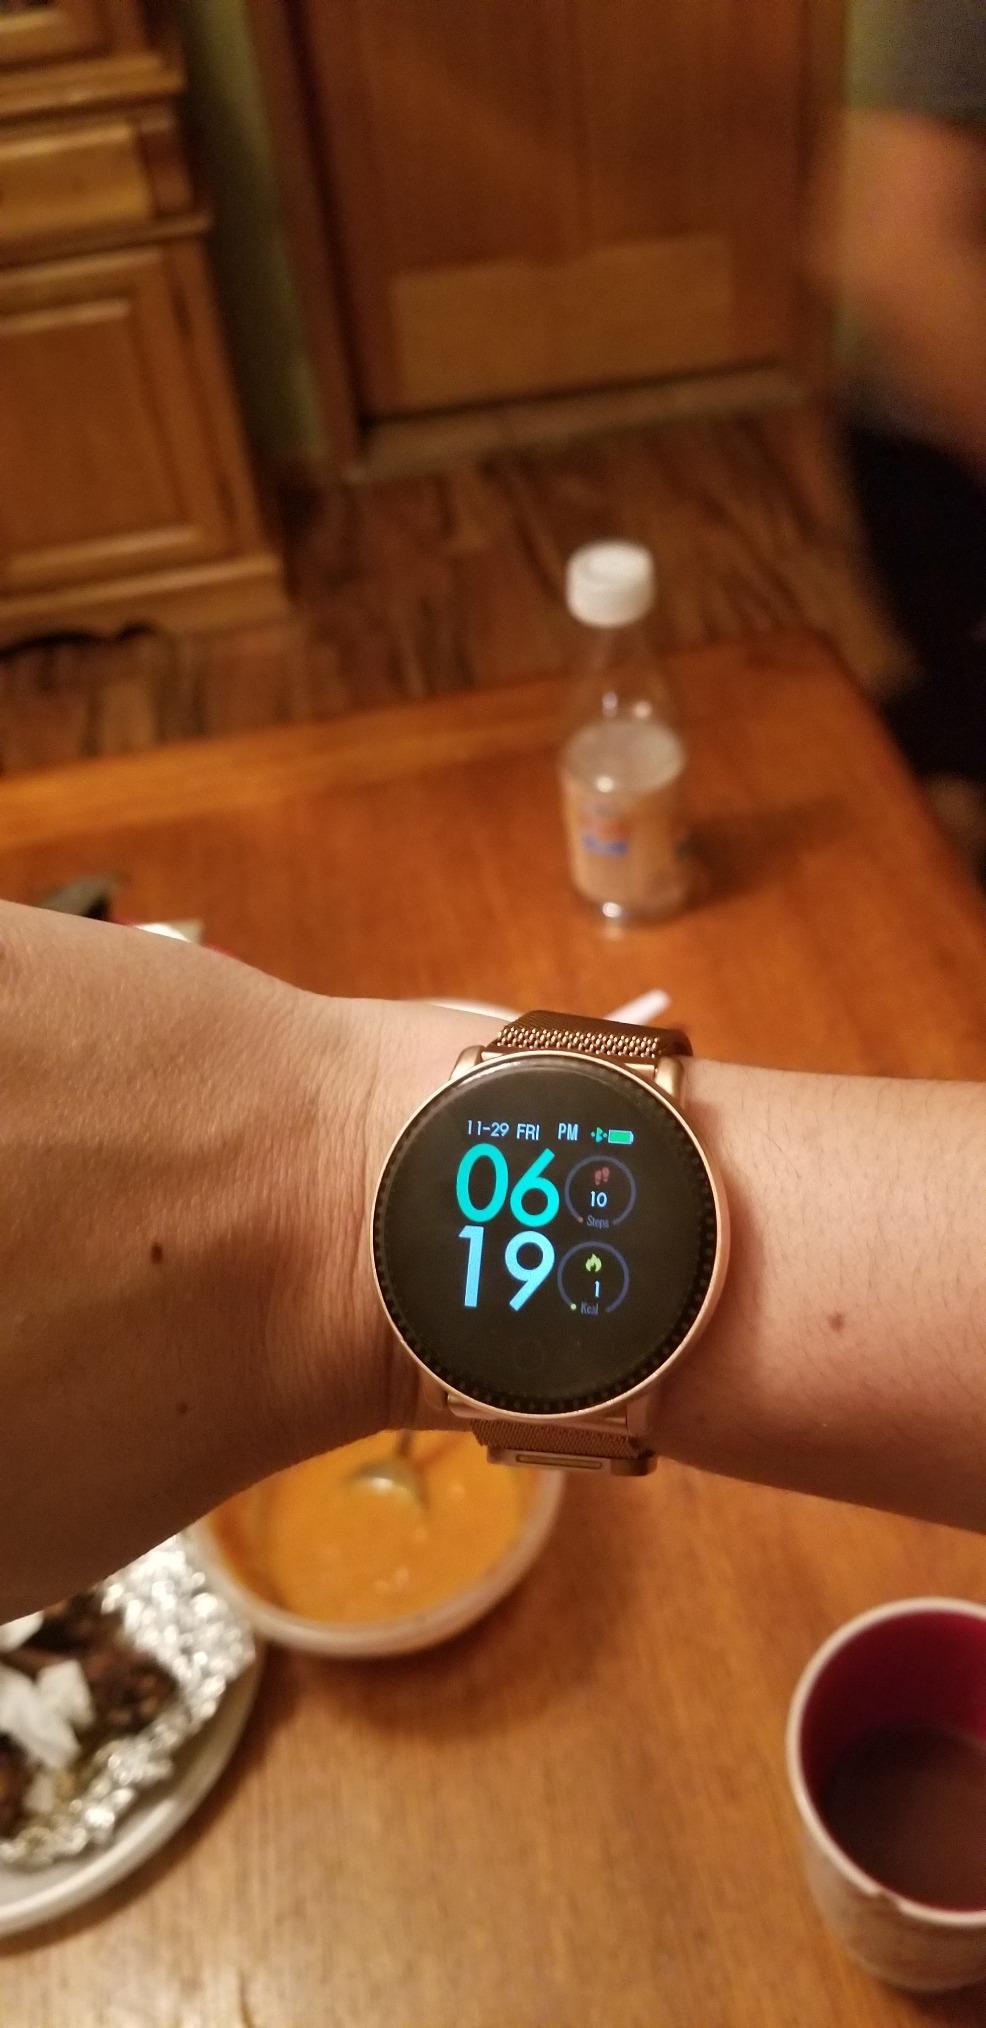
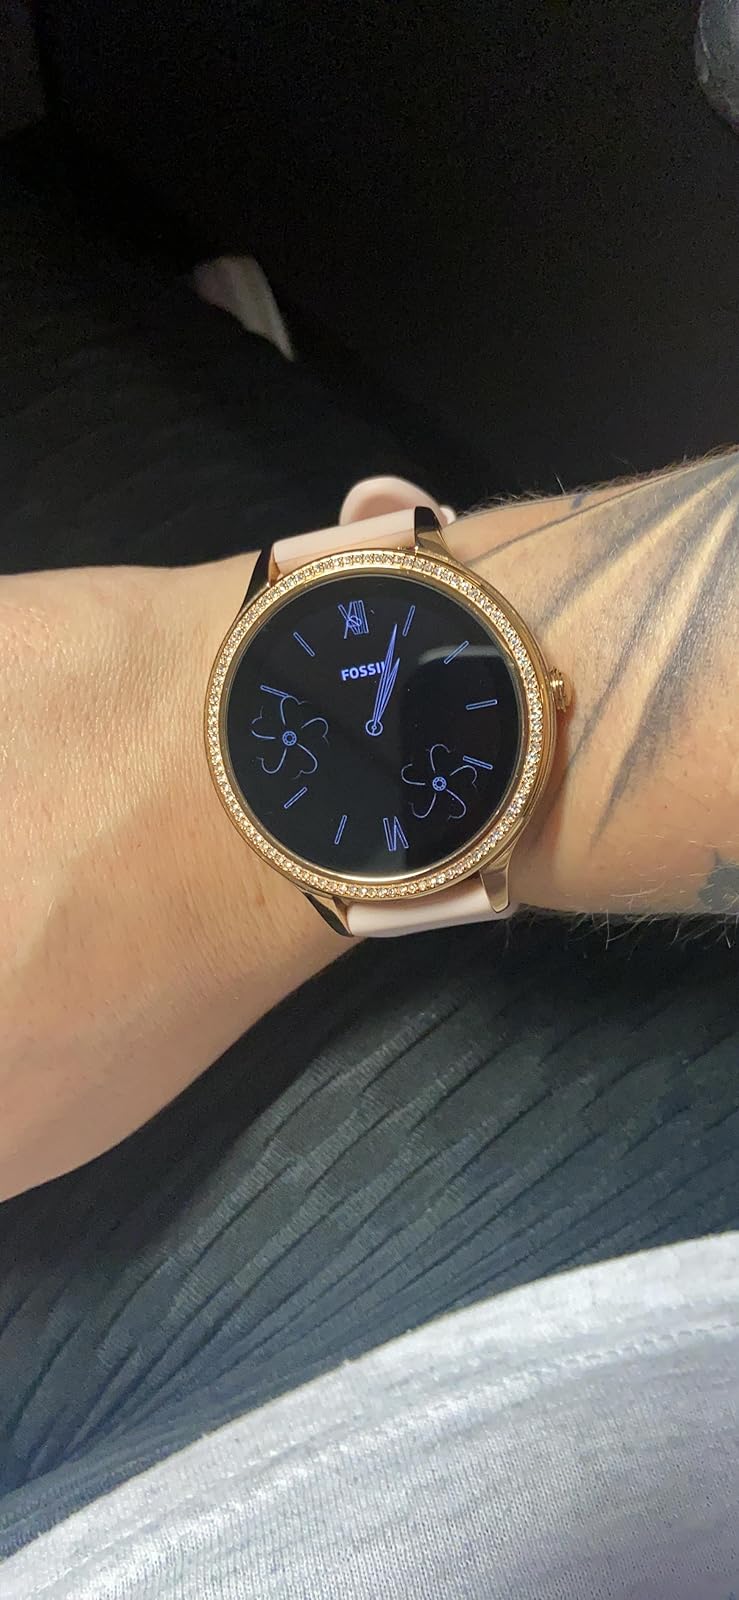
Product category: smartwatch
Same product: no